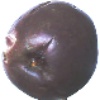
Label: Passion Fruit 1